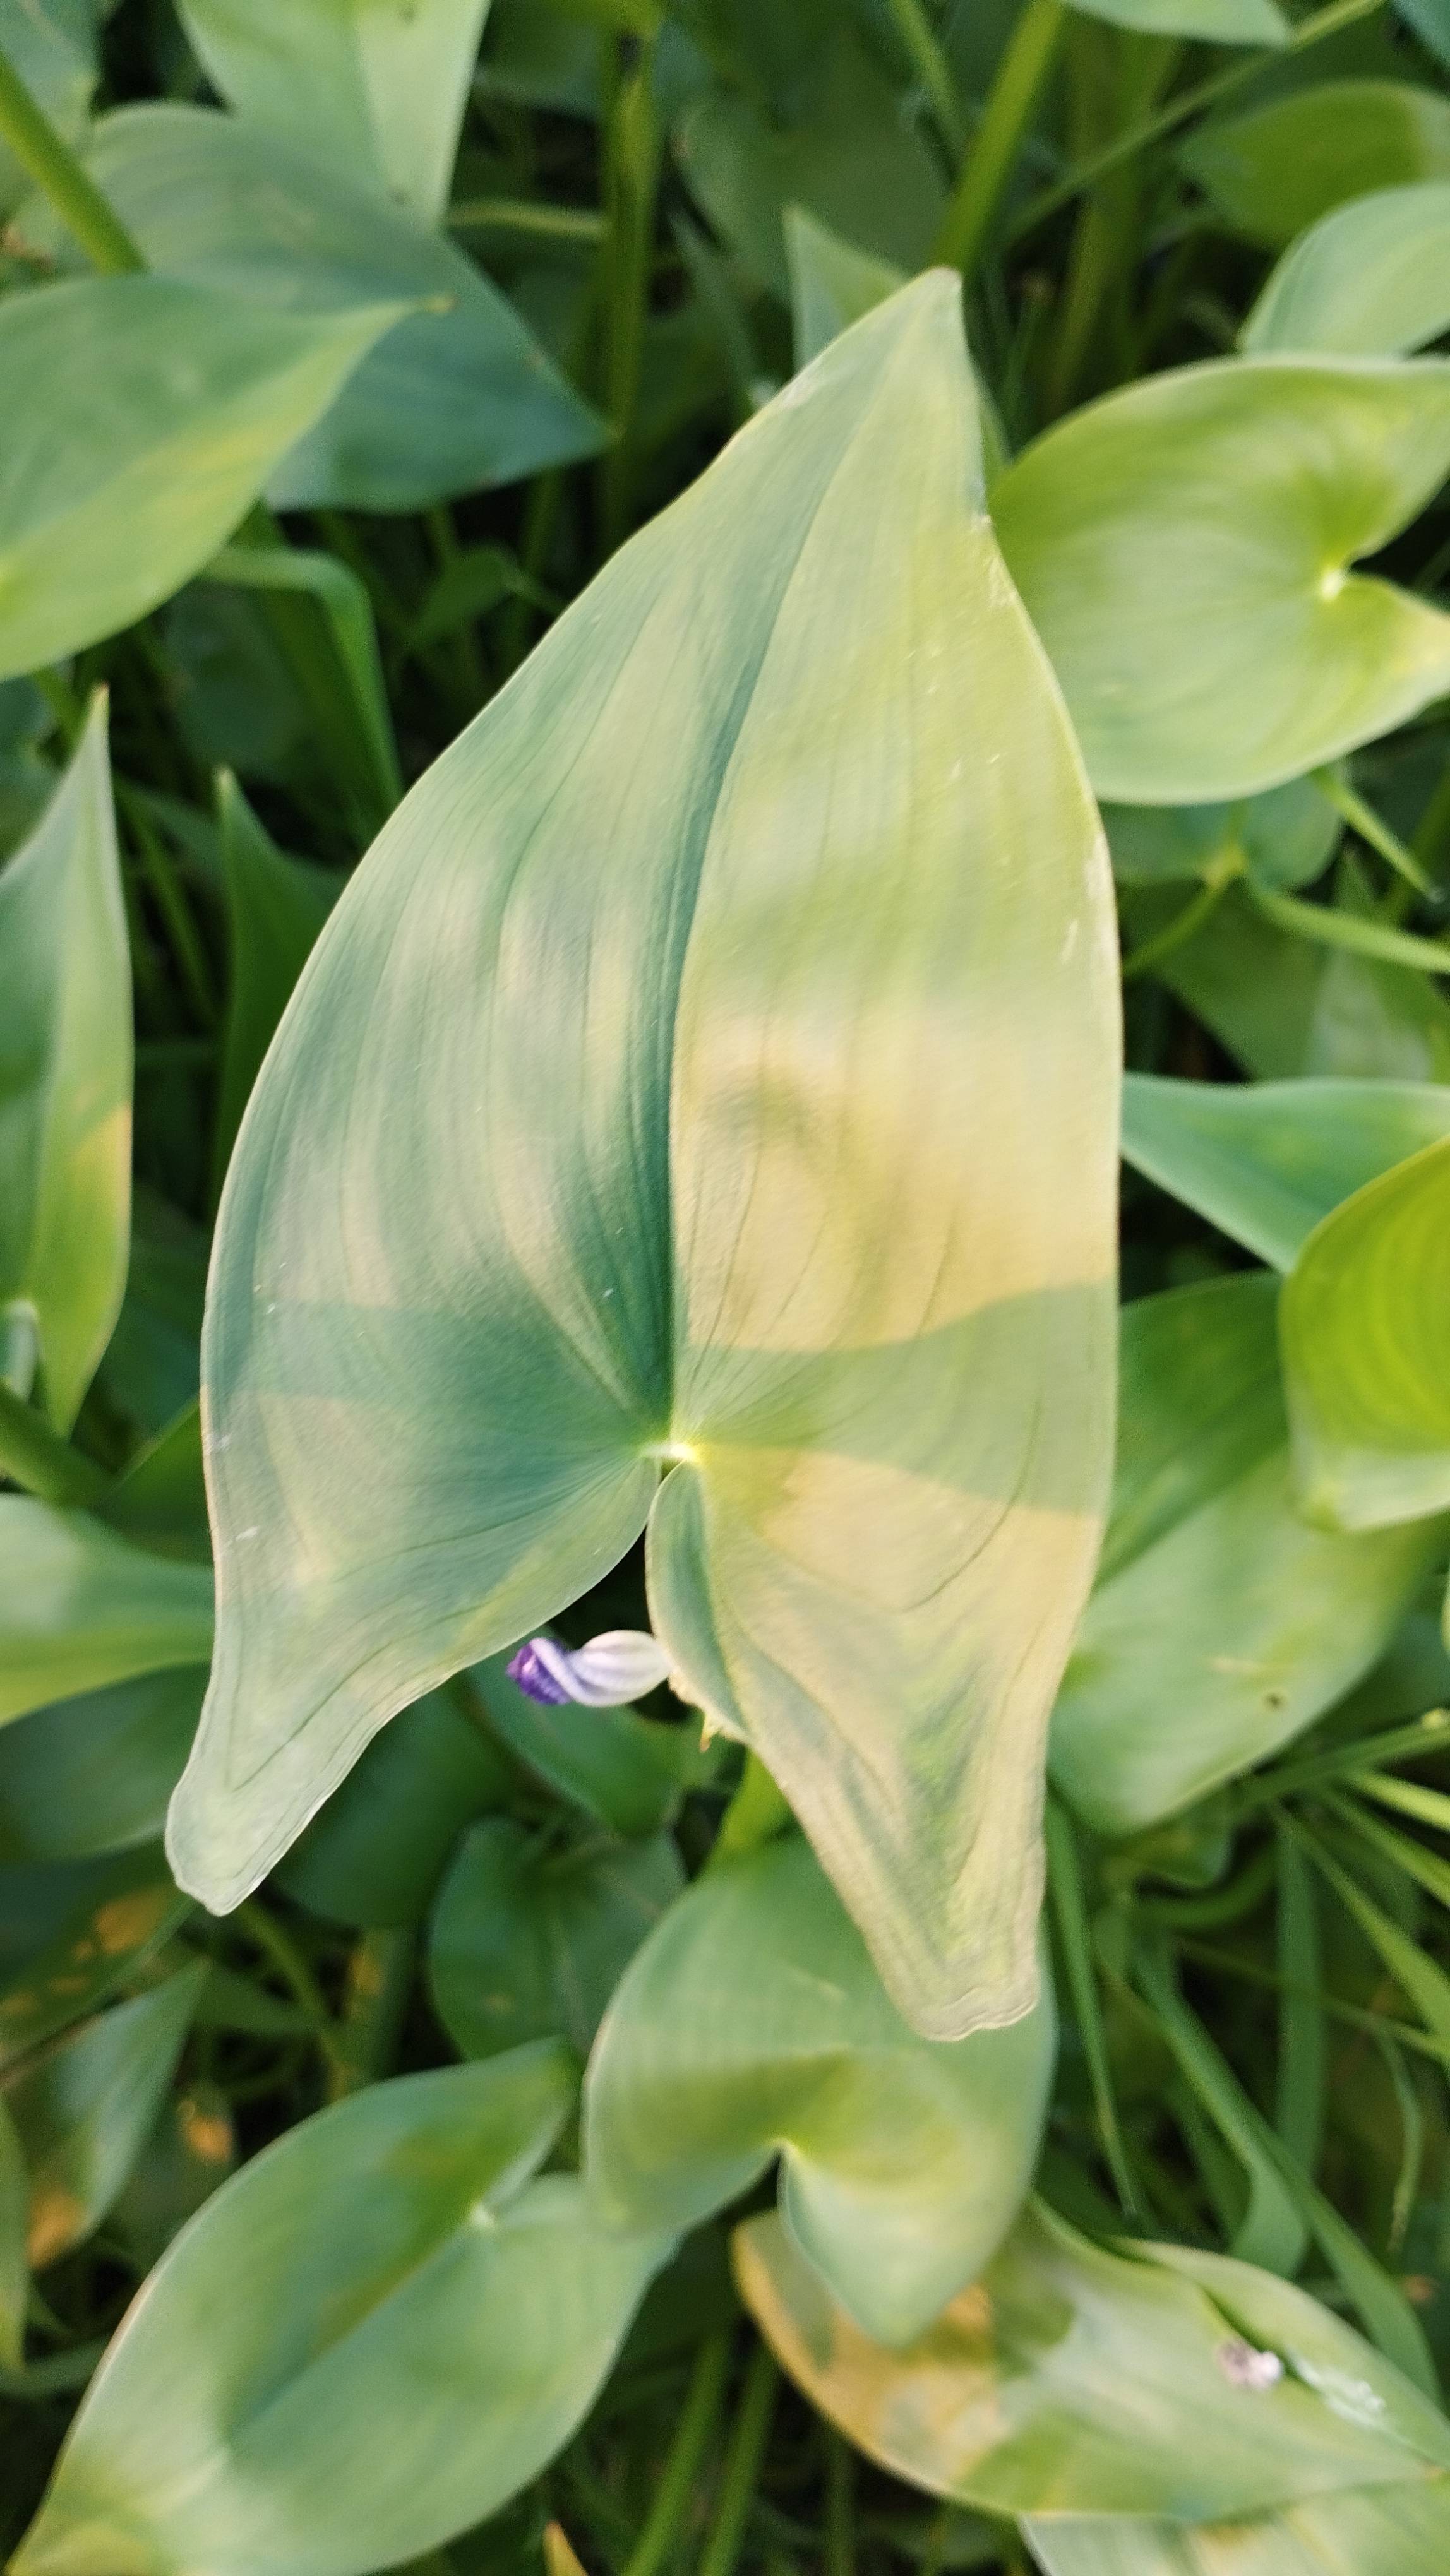
Species: Heartleaf False Pickerelweed (Monochoria korsakowii)